Fabbrica di Cioccolato Cima Norma

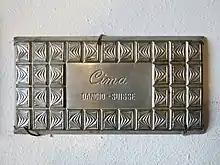
Chocolate mold

Another reason for the choice of location was that cocoa supply from British West Africa had proved more reliable than imports from Latin America during the two world wars and the interwar period. Deliveries of this kind often got stuck in the Atlantic ports during the wars. For this reason, the proportion of West African cocoa rose rapidly during the crisis years, reaching 84% in 1918 and 77% in 1944 of all cocoa imports into Switzerland. In order to be able to secure the coveted raw material at the source, several families from the neighbouring municipality of Ludiano (today the municipality of Serravalle) were even willing to emigrate to what was then the British colony of Sierra Leone in the 20th century. The location of the factory on the transport route via the seaports in Italy therefore proved to be a competitive advantage for the company. Due to its rapid growth, "Cima Norma S.A." thus also become the most important beneficiary and major shareholder of the railway connection to the Blenio Valley (Biasca–Acquarossa railway). The sacks of cocoa, most of which arrived from Genoa, were transported by this private railway company from the time they were loaded in Biasca. Saurer trucks covered the rest of the way. Giuseppe Pagani was a co-founder of this railway and served as its chairman from 1906 until his death. The management of Cima Norma S.A. was later taken over from Francesco Antognini and Luigi Ferrazzini.